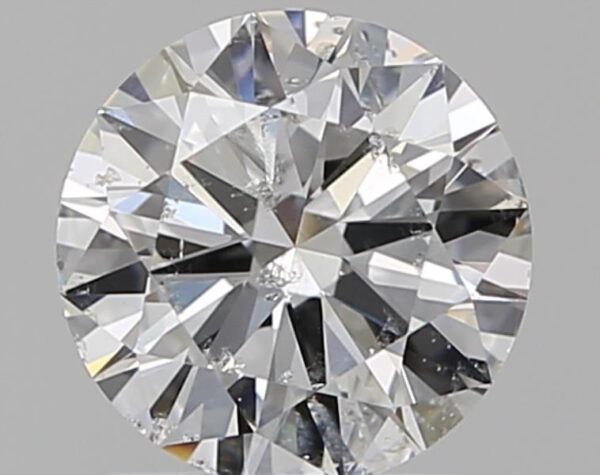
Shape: round
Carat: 1
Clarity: SI2
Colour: E
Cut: EX
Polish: VG
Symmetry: EX
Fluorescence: SL
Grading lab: IGI
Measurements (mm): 6.48 x 6.44 x 3.84